Parfait-Louis Monteil

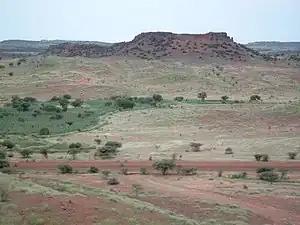
Landscape between Dori and Yalgo

Monteil set out eastwards, generally obtaining a friendly reception and signing treaties of friendship, although suffering from heat, mosquitos and lack of drinking water.